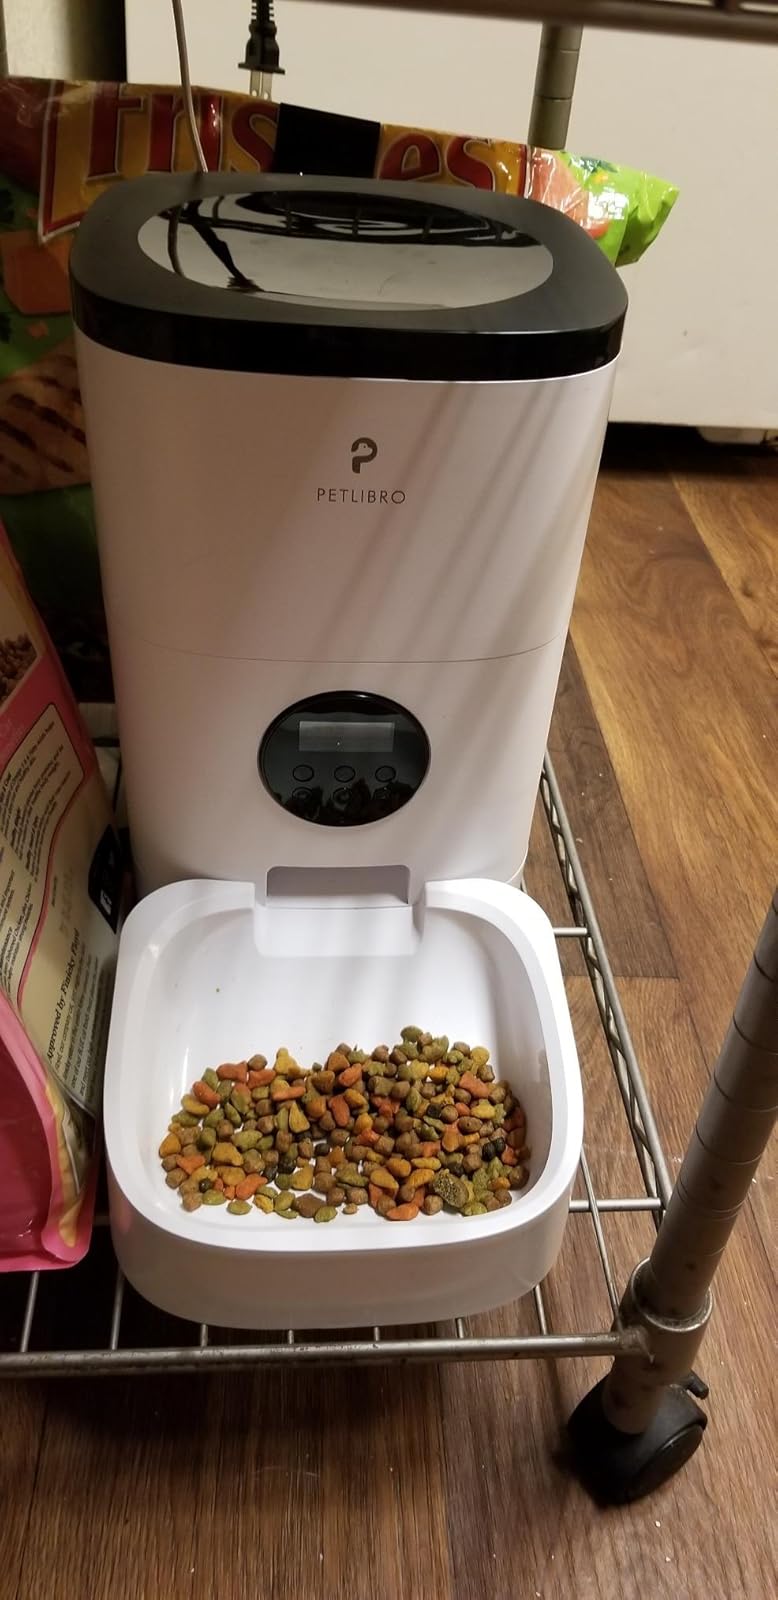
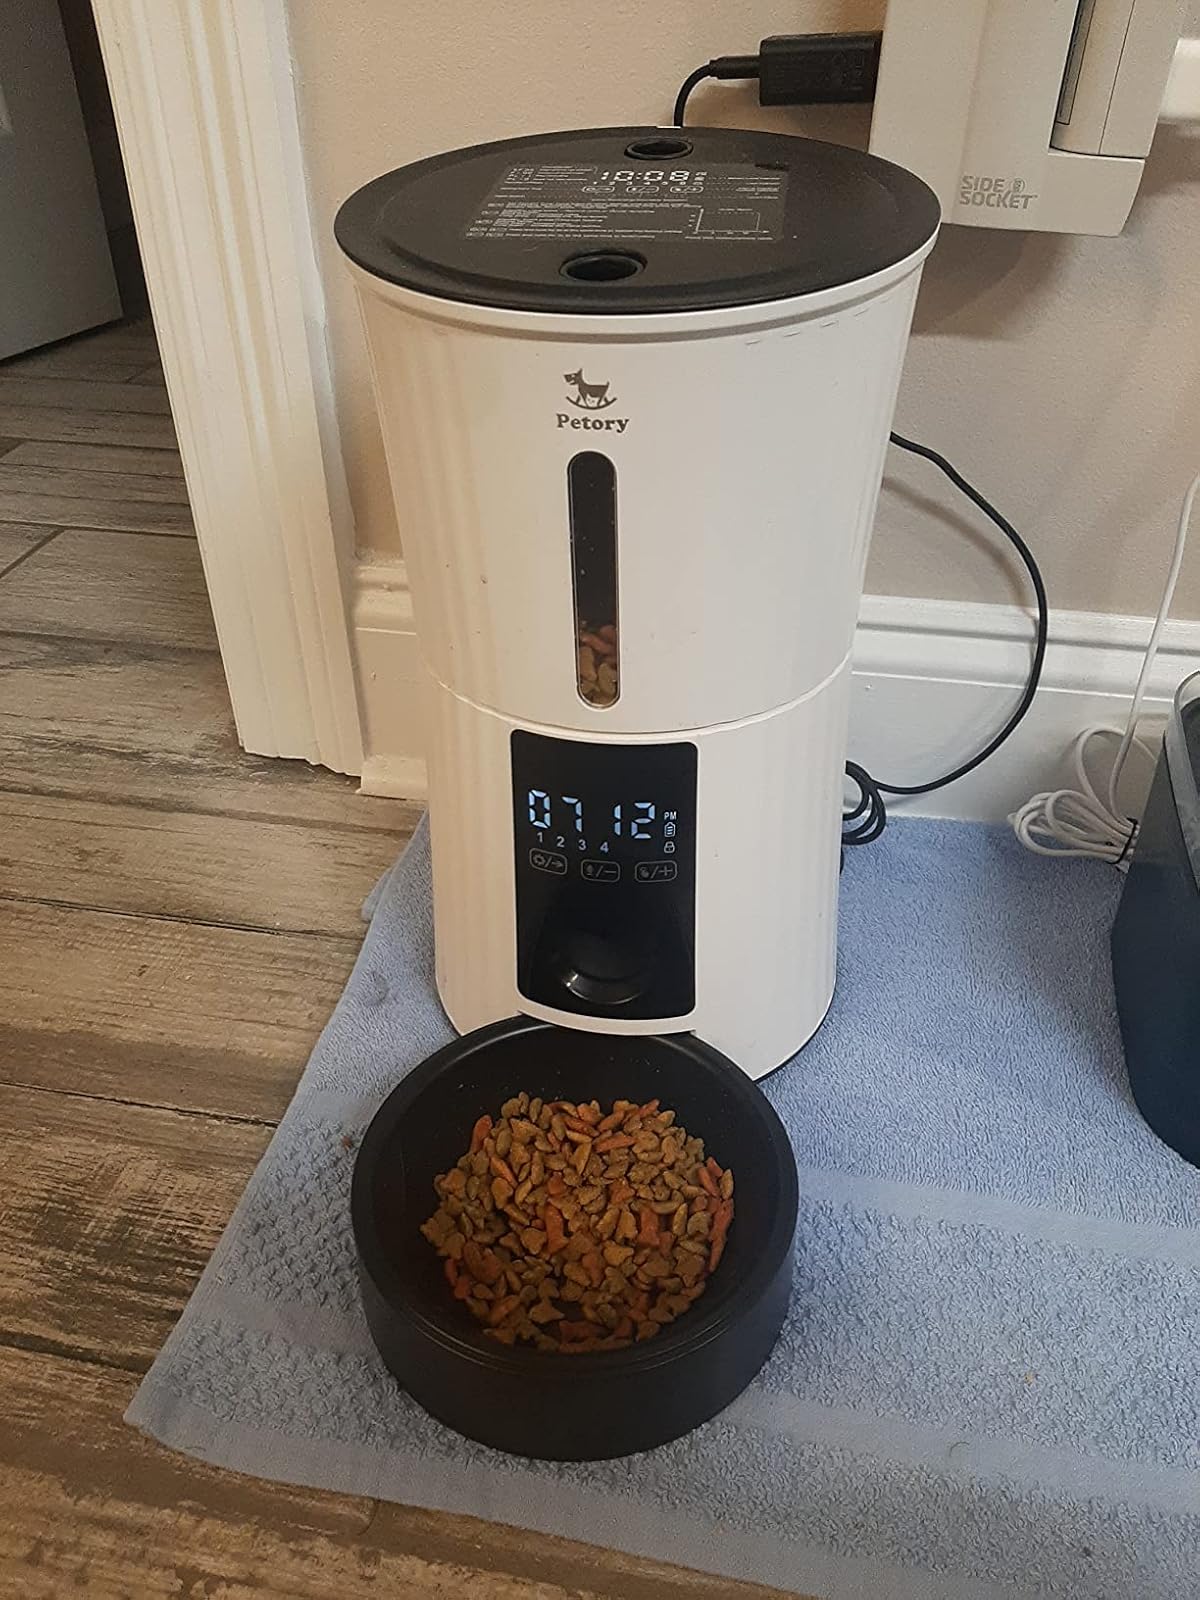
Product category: items_feeder
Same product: no